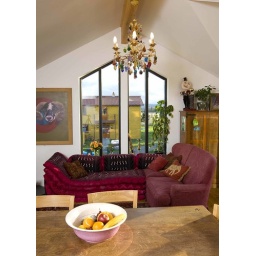
Kitchen in Michael and Maria Starts's house at the field of dreams Findhorn.